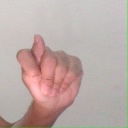
अक्षर: ट